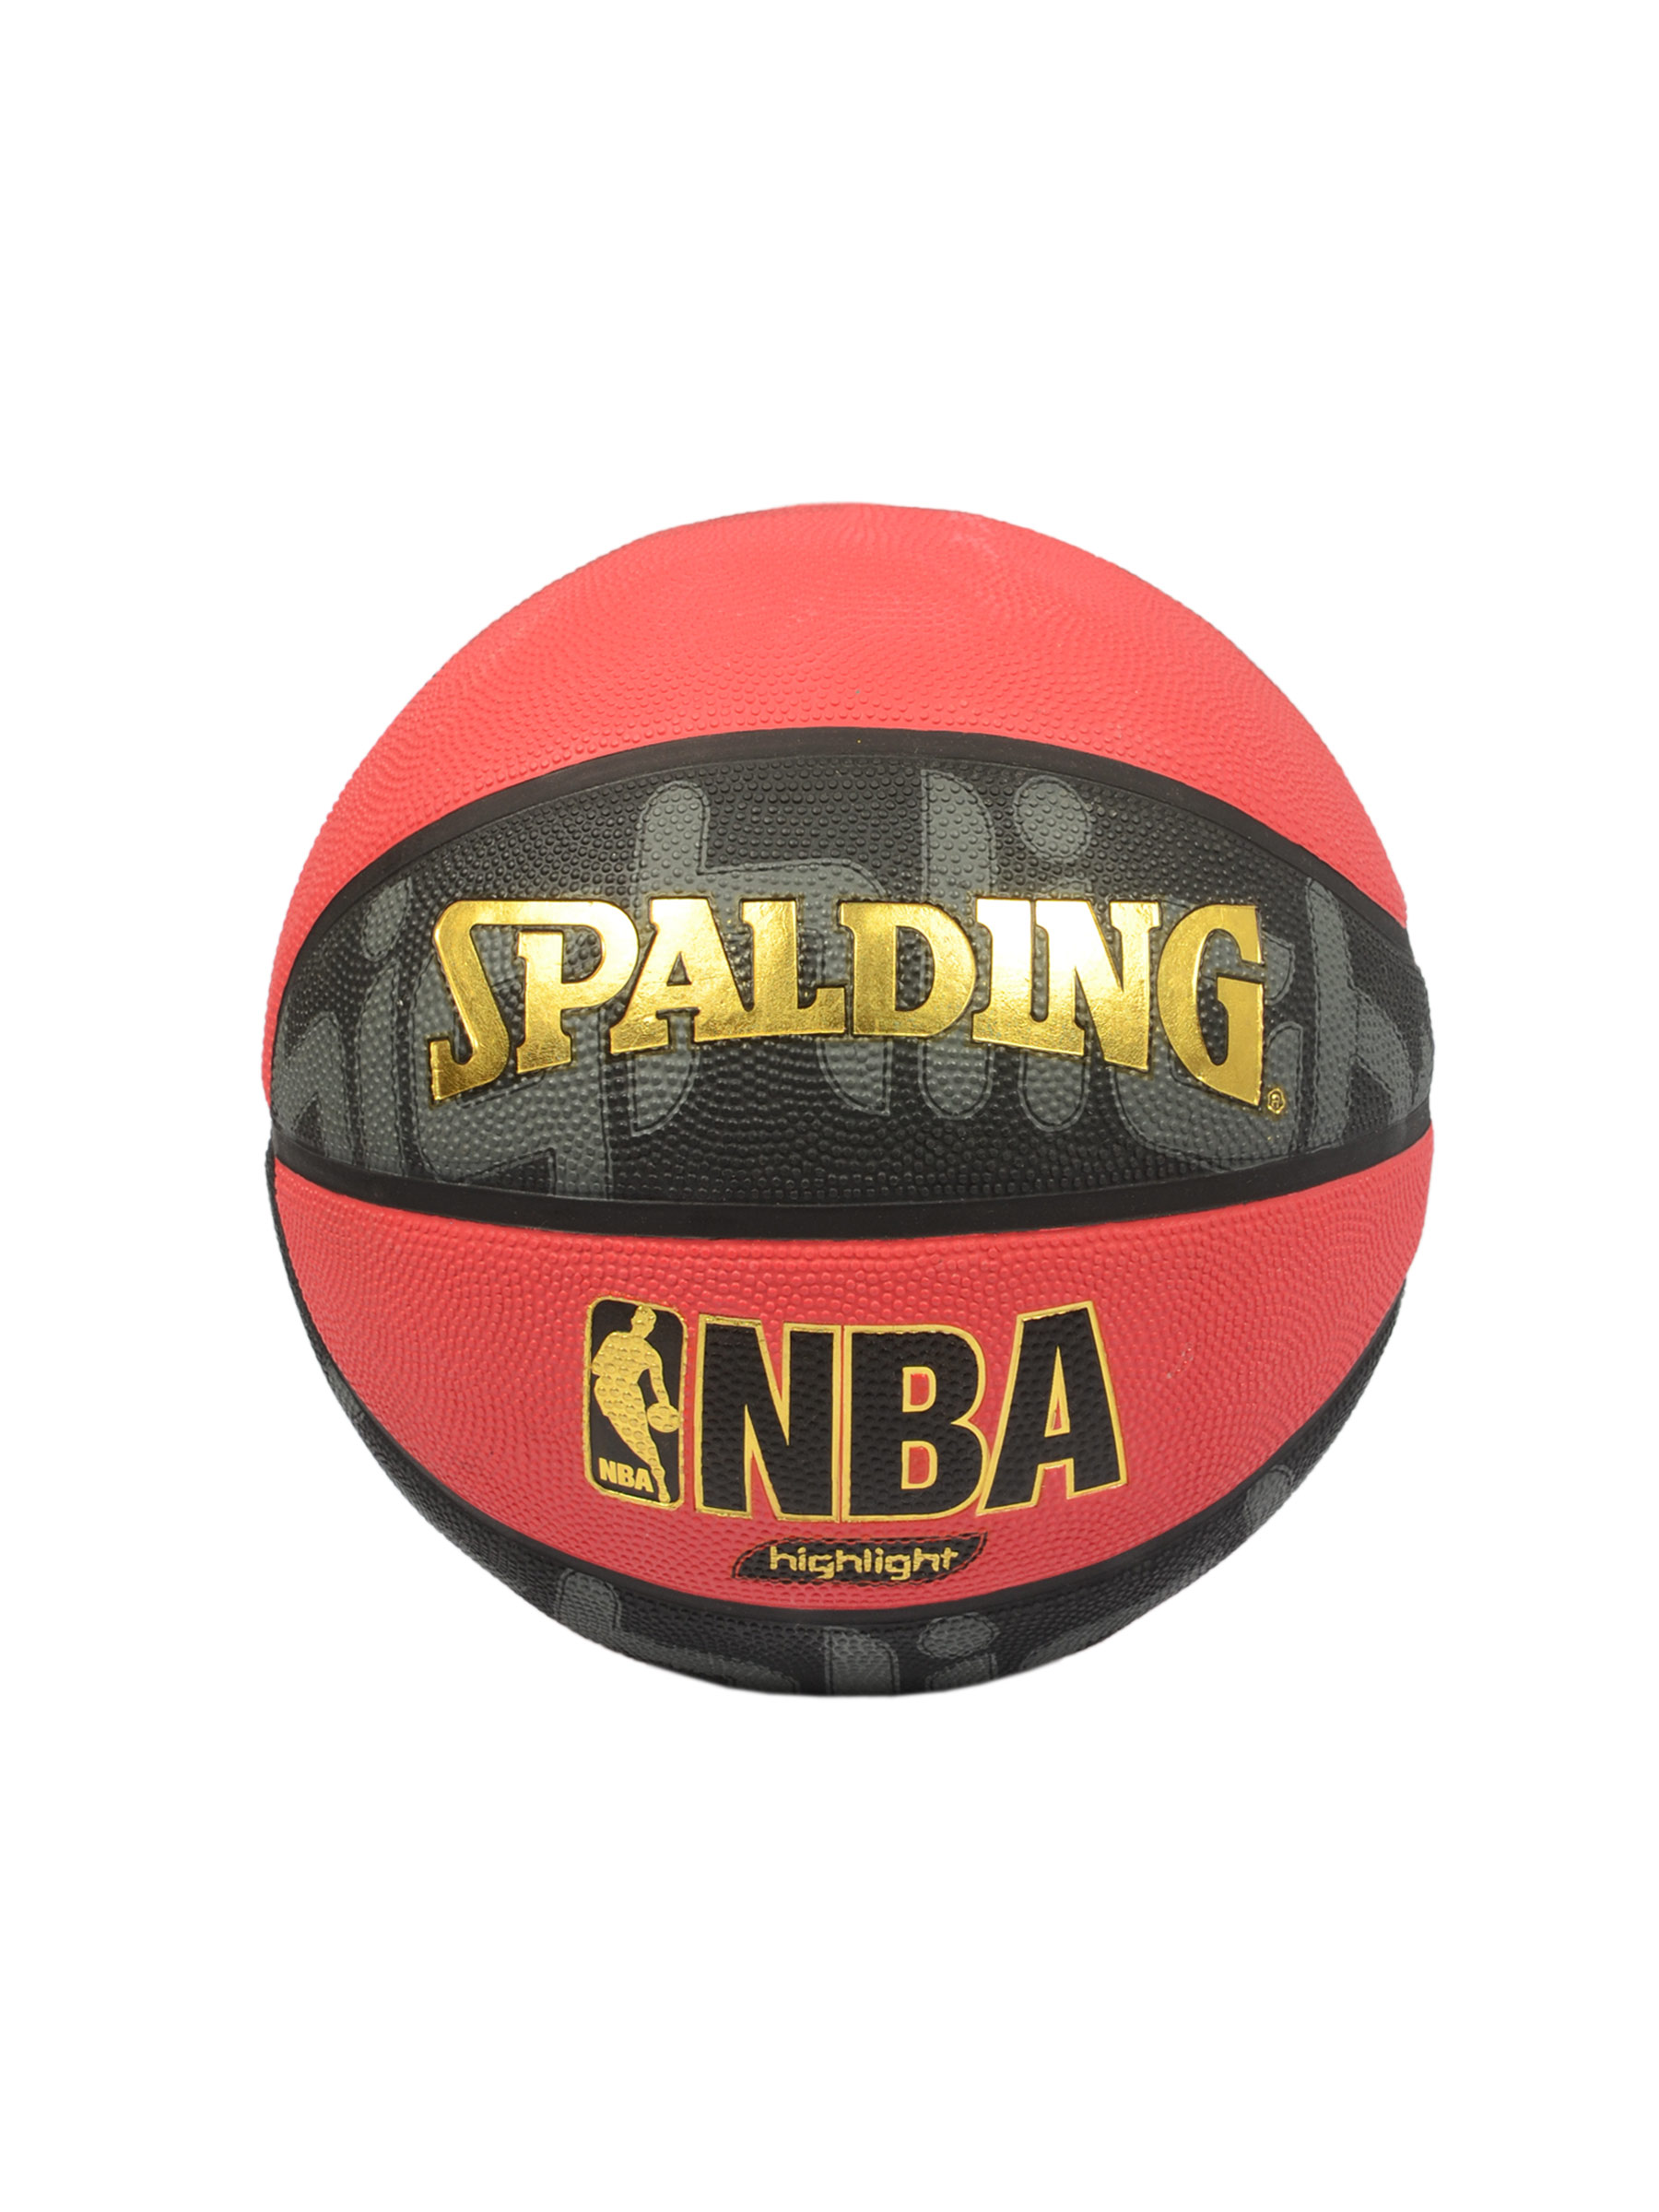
Spalding Unisex NBA Highlight Red Basketballs
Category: Sporting Goods / Sports Equipment / Basketballs
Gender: Unisex
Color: Red
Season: Fall 2011
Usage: Sports